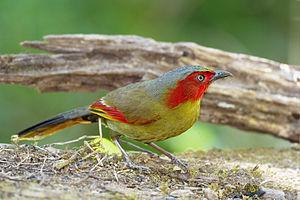
Le Garrulaxe à ailes rouges est une espèce de passereau de la famille des Leiothrichidae.